Clyde puffer

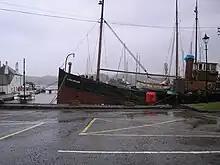
"Auld Reekie" at Crinan

is one of the last few surviving coal-fired steam-powered puffers and is based at The Change House, Crinan. She was built by Dunston's of Thorne, Yorkshire in November 1943 – a busy time for the Clyde Ship building yards. As the wartime Admiralty needed 50, (later 100) victualling boats in a hurry, they were built in groups of three by various yards in England. No new designs were needed as the perfect boat existed in a Clyde Puffer.